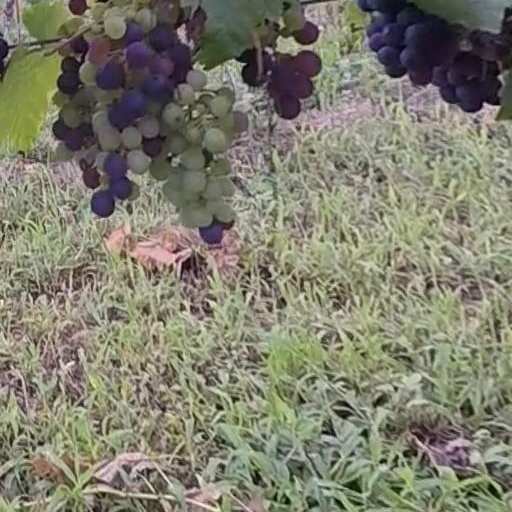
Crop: grape